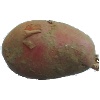
Label: Potato Red 1